James Gwyn

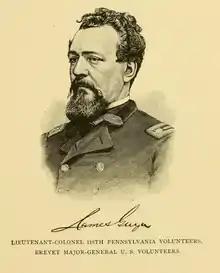
Illustration of James Gwyn in the History of the Corn Exchange Regiment

Gywn joined the 118th Pennsylvania Infantry, on July 25, 1862. The 118th, which was commissioned by the United States Department of War for three years of service, gathered recruits from the Philadelphia area during August 15 to 30,1862. Gwyn was officially mustered into service on August 16, 1862. During this time, the 118th became known as the "Corn Regiment", because the funds for raising the regiment were furnished by the Corn Exchange Association of Philadelphia. Having gathered 1,296 volunteers during the two-week period, the "Corn Regiment" left for Washington, D.C., to be assigned a position in the Union Army on September 1, 1862. The regiment was embedded with the First Brigade, First Division, Fifth Army Corps under the regiment command of Colonel Charles Prevost, and brigade commander Colonel James Barnes.